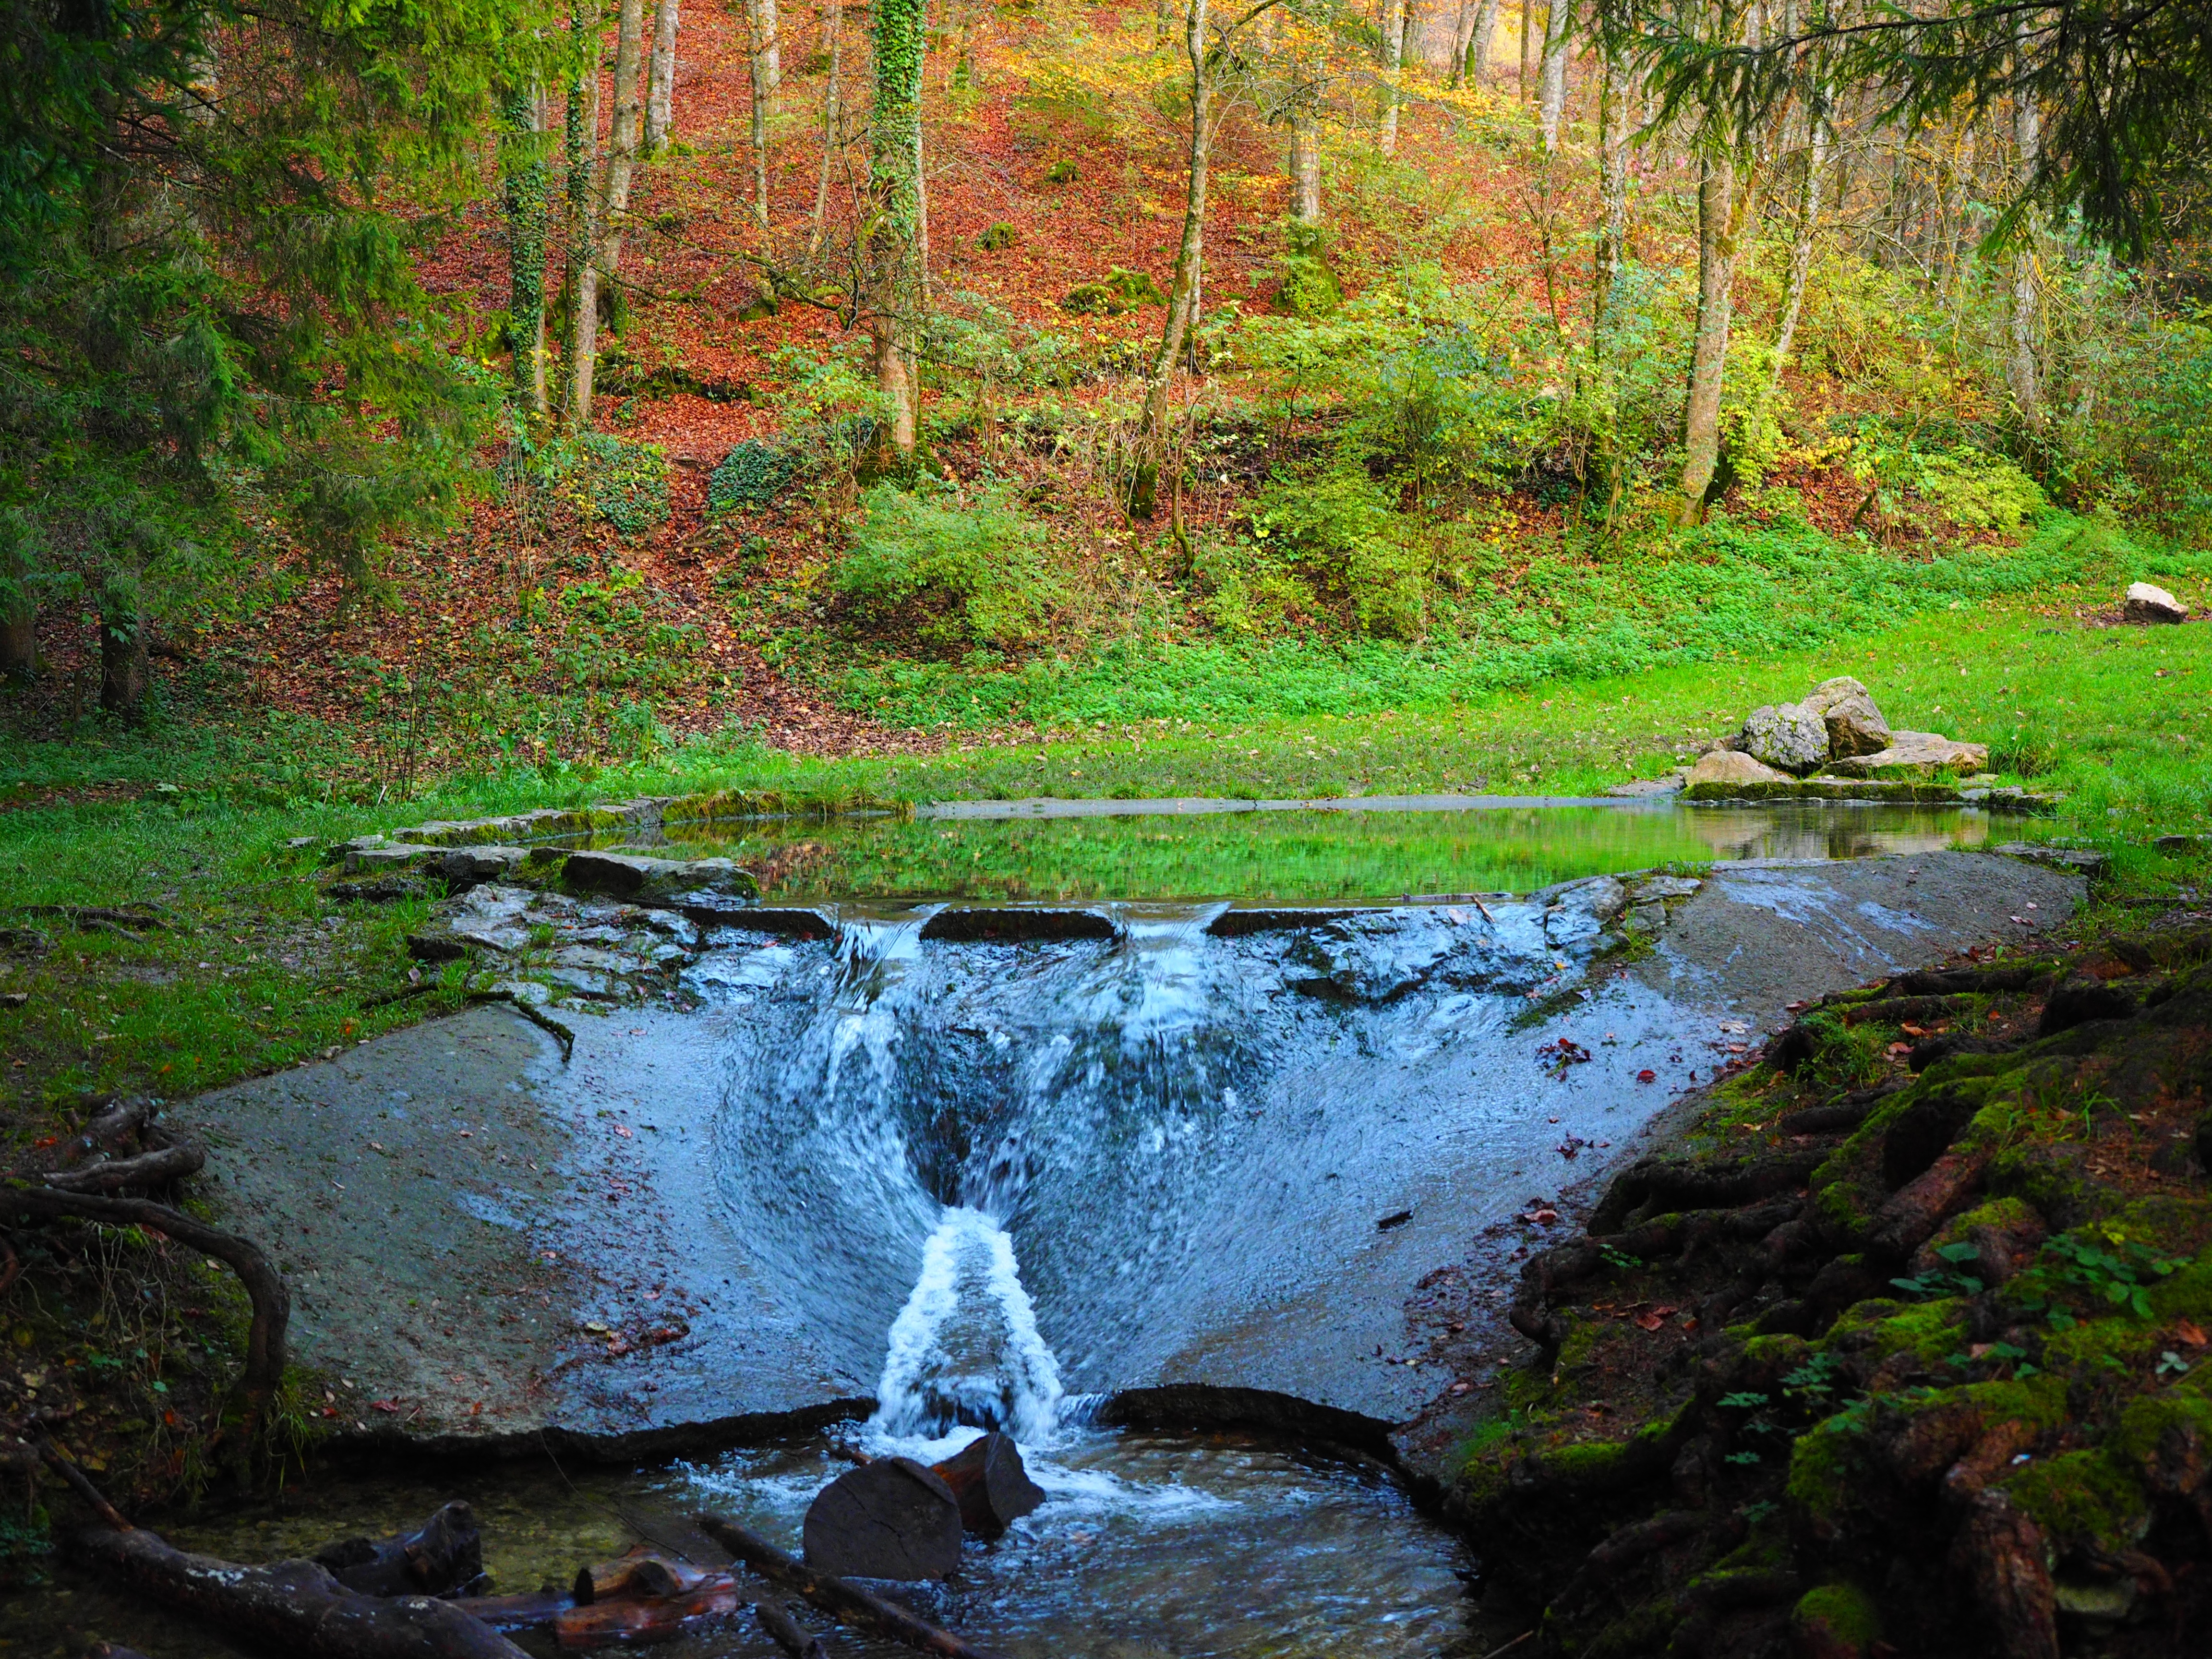
water, nature, forest, waterfall, creek, wilderness, leaf, lake, river, pond, stream, autumn, rapid, body of water, woodland, bach, idyll, water feature, ecosystem, watercourse, pools, nature reserve, state park, swabian alb, baden wurttemberg, grave stetten, elsach